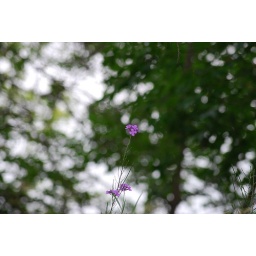
This flower was all by itself so I did a little depth of field experiment.